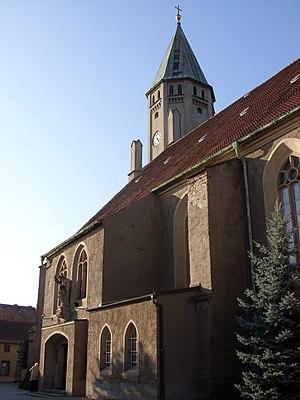
Wittichenau est une petite ville de Saxe, située dans l'arrondissement de Bautzen, dans le district de Dresde. Sa population est en partie d'origine saxonne et de l'autre d'origine sorabe.